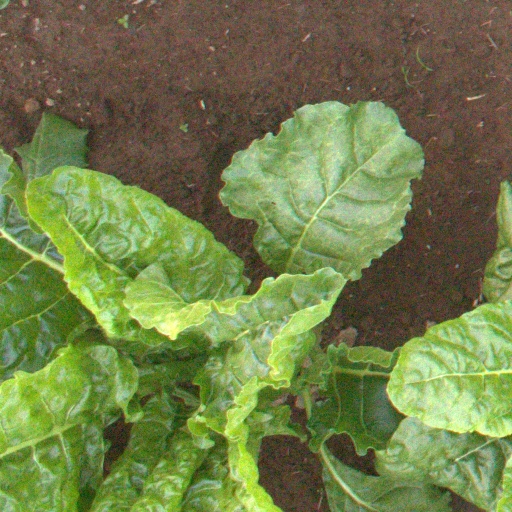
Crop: sugar beet